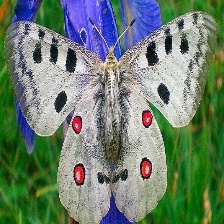
Species: APPOLLO